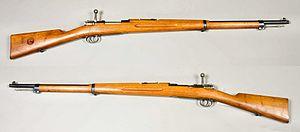
La carabine Modèle 1894 et le fusil Mauser 1896 sont les premiers des Mauser Suédois : nom donné par les collectionneurs aux carabines de calibre 6,5 mm Mauser, à culasse adoptée par la Suède entre 1894 et 1960.